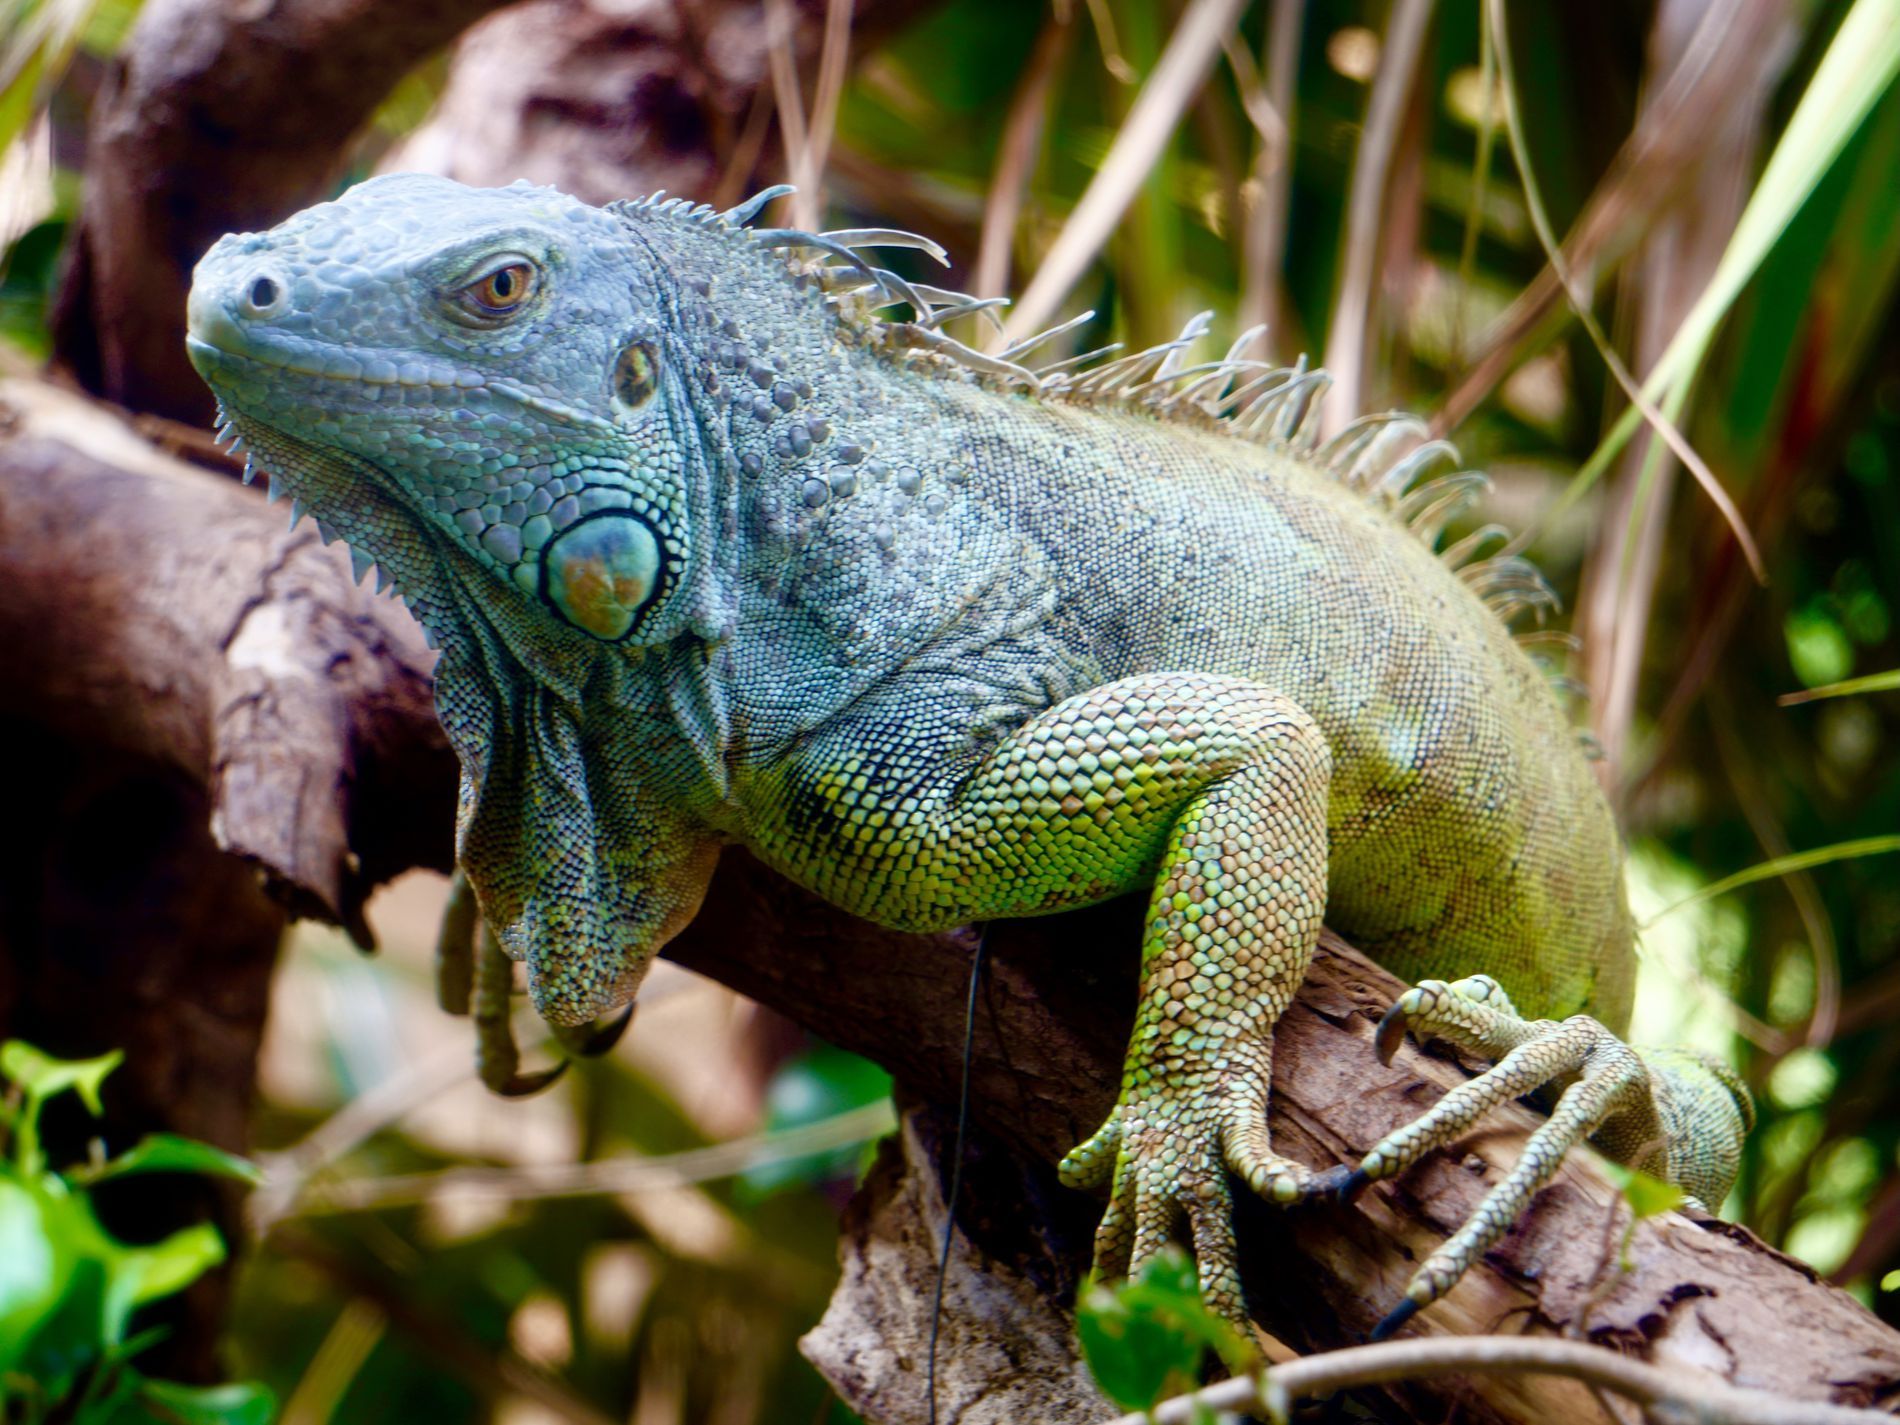
An Iguana in the Jungle
A large lizard with a spiny crest along its back, standing on a tree branch, the background is a greenery place like a garden or a zoo.
A close up-angled shot, captured in daylight, the background is blurred to give the focus on the reptile's skin details, the colors of the shot make a contrast to evoke the spirit of wild life nature, with an exploratory atmosphere and anticipatory mood.
Labels: Animal, Iguana, Lizard, Reptile, Green Lizard, A Tree Branch, Blurry Nature, Green Leaves
Camera: SONY ILCE-6500
Lens: E 55-210mm F4.5-6.3 OSS
Aperture: F6.3
Exposure: 1/8 sec
ISO: 100
Focal length: 132